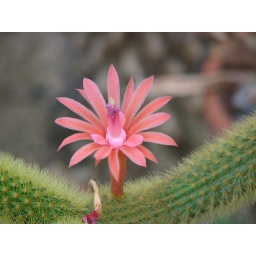
This pink plant was in a hanging pot, hanging from the ceiling of the &amp;quot;World's First Ever Cactarium&amp;quot;.